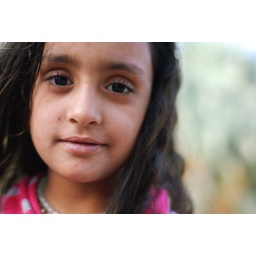
A brown eyed girl in a village in Egypt.